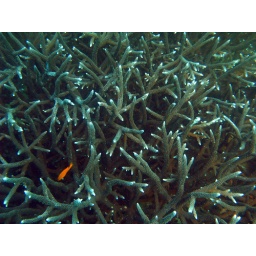
little orange fish in the staghorn corals